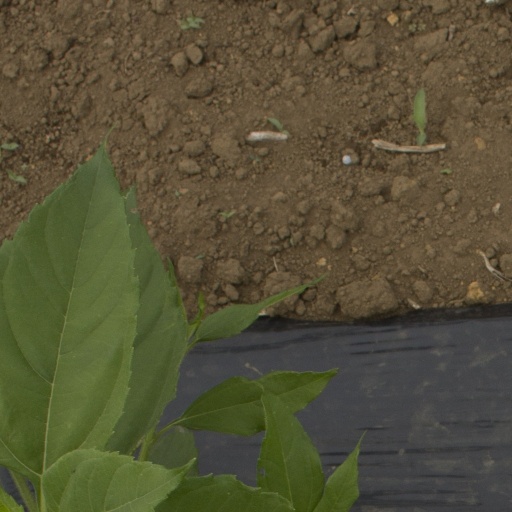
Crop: Jerusalem artichoke